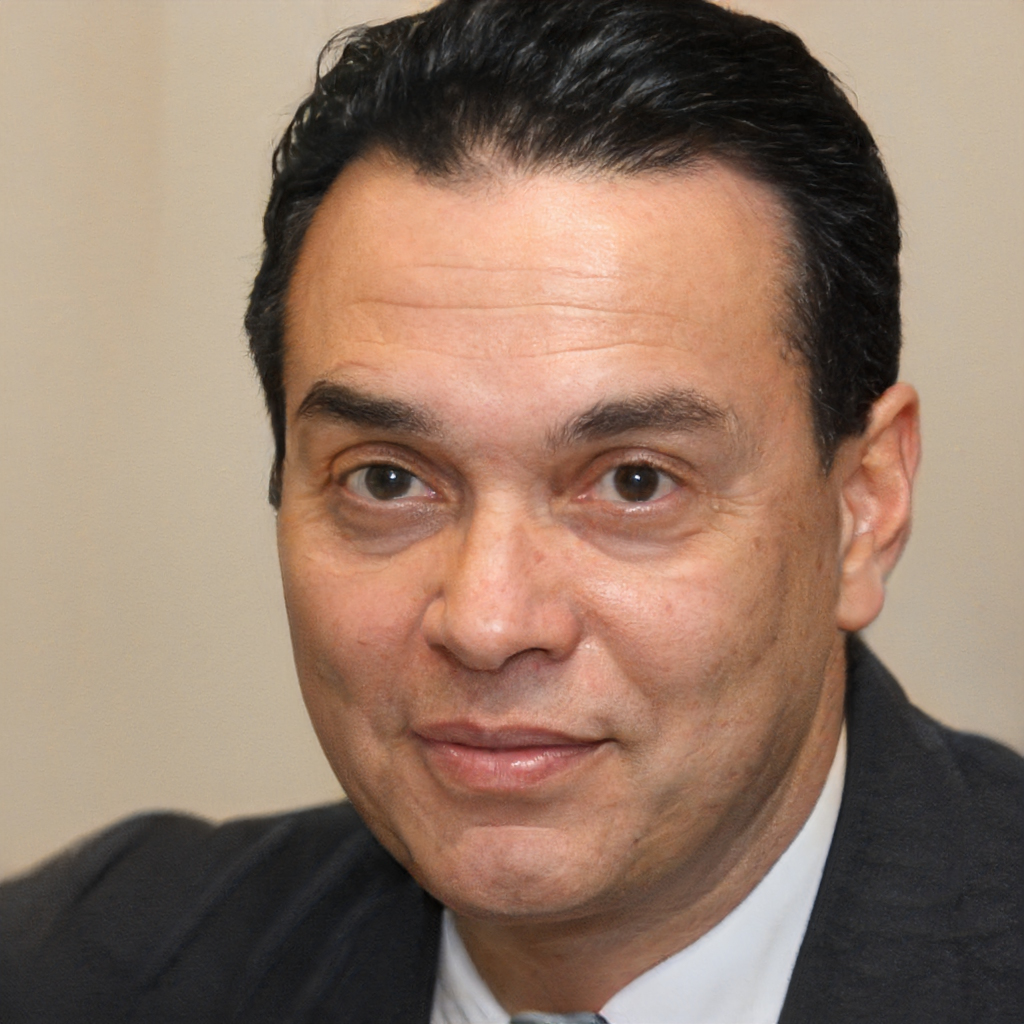
Gender: Male